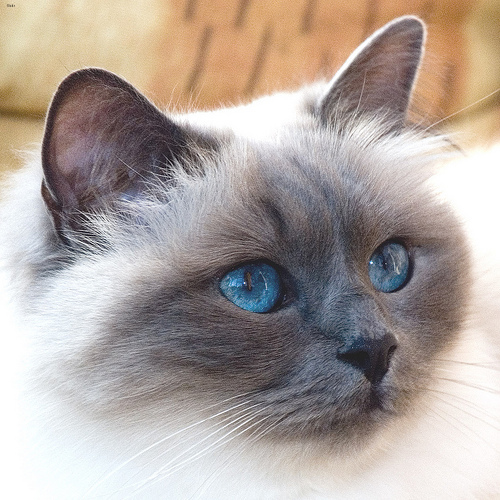
Animal: cat
Breed: Birman